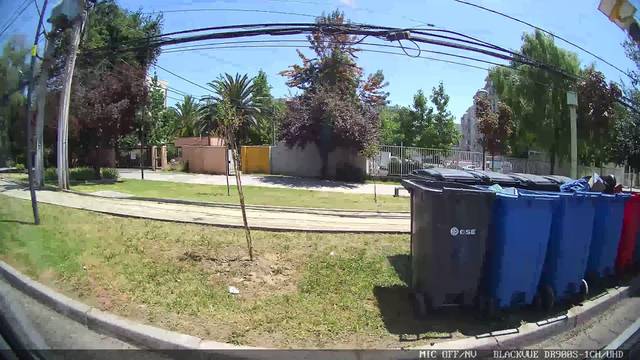
Region: Chile
Coordinates: -33.52, -70.557